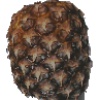
Label: Pineapple 1